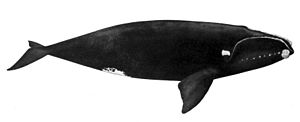
Pattedyr / Fylogenetisk klassifikation af de placentale pattedyr
Eubalaena glacialis
Pattedyr er en klasse af hvirveldyr, der er kendetegnet ved at have følgende egenskaber: mælkekirtler, som deres unger får mælk fra, en neokortex, pels eller hår og tre øreknogler. Disse egenskaber afskiller dem fra krybdyr og fugle, som de skilte sig fra i slutningen af trias for 201-227 millioner år siden. Der findes omkring 5.400 arter af pattedyr. De tre største ordner i klassen pattedyr er gnavere, flagermus og spidsmus. De tre følgende ordner er primater, Cetartiodactyla og Carnivora.